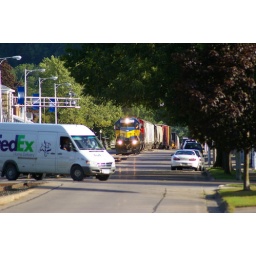
A FedEx truck crosses in front of IC&amp;amp;E train 170 in Bellevue, IA, on 9-4-10.